Valero Rivera López

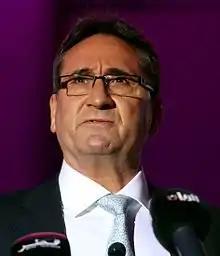
Rivera in 2014

Valero Rivera López (born 14 February 1953) is a Spanish handball coach and former player. He is a world champion from the 2013 World Championship where he coached the Spanish national team. He played for and has coached FC Barcelona and is considered a club legend. In 2012 he was named the best men's coach in the world by the International Handball Federation.